Flag of Tuvalu

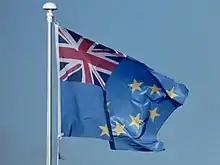
Flag of Tuvalu at the 2022 Commonwealth Games beach volleyball, Smithfield, Birmingham

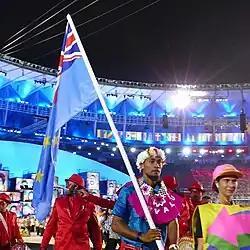
Tuvalu flag-bearer at the 2016 Summer Olympics opening ceremony

The national flag of Tuvalu was instated when the country became independent in 1978, after the separation from the Gilbert and Ellice Islands in 1976.